Flushing, Queens

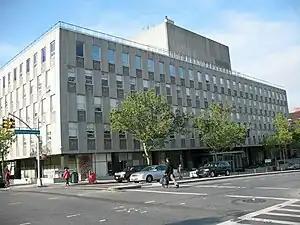
Electchester Union Building – Local 3

Flushing now rivals Manhattan's Chinatown as a center of Chinese culture. The Lunar New Year Parade has become a growing annual celebration of Chinese New Year. In addition, several Chinese supermarkets such as Hong Kong Supermarket and New York Supermarket have locations in Flushing. The "World Journal", one of the largest Chinese-language newspapers outside China, is headquartered in adjacent Whitestone. Numerous other Chinese- and English-language publications are available in Flushing, including SinoVision, one of North America's largest Chinese language television networks.